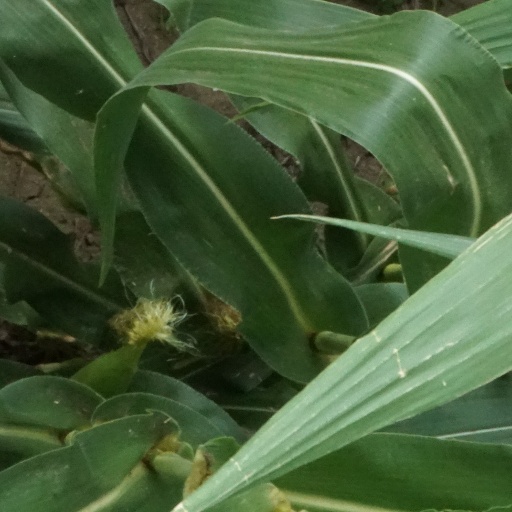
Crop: maize; corn